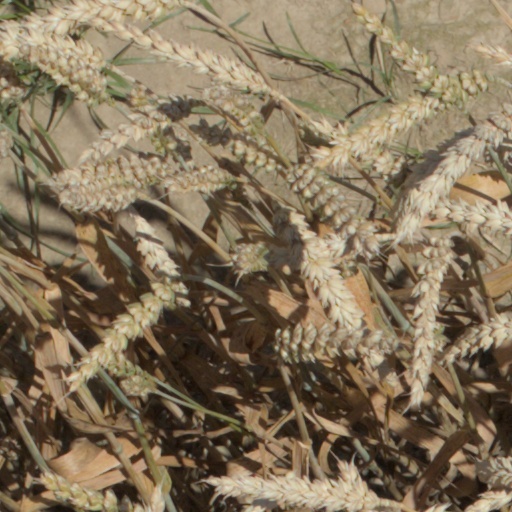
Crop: wheat